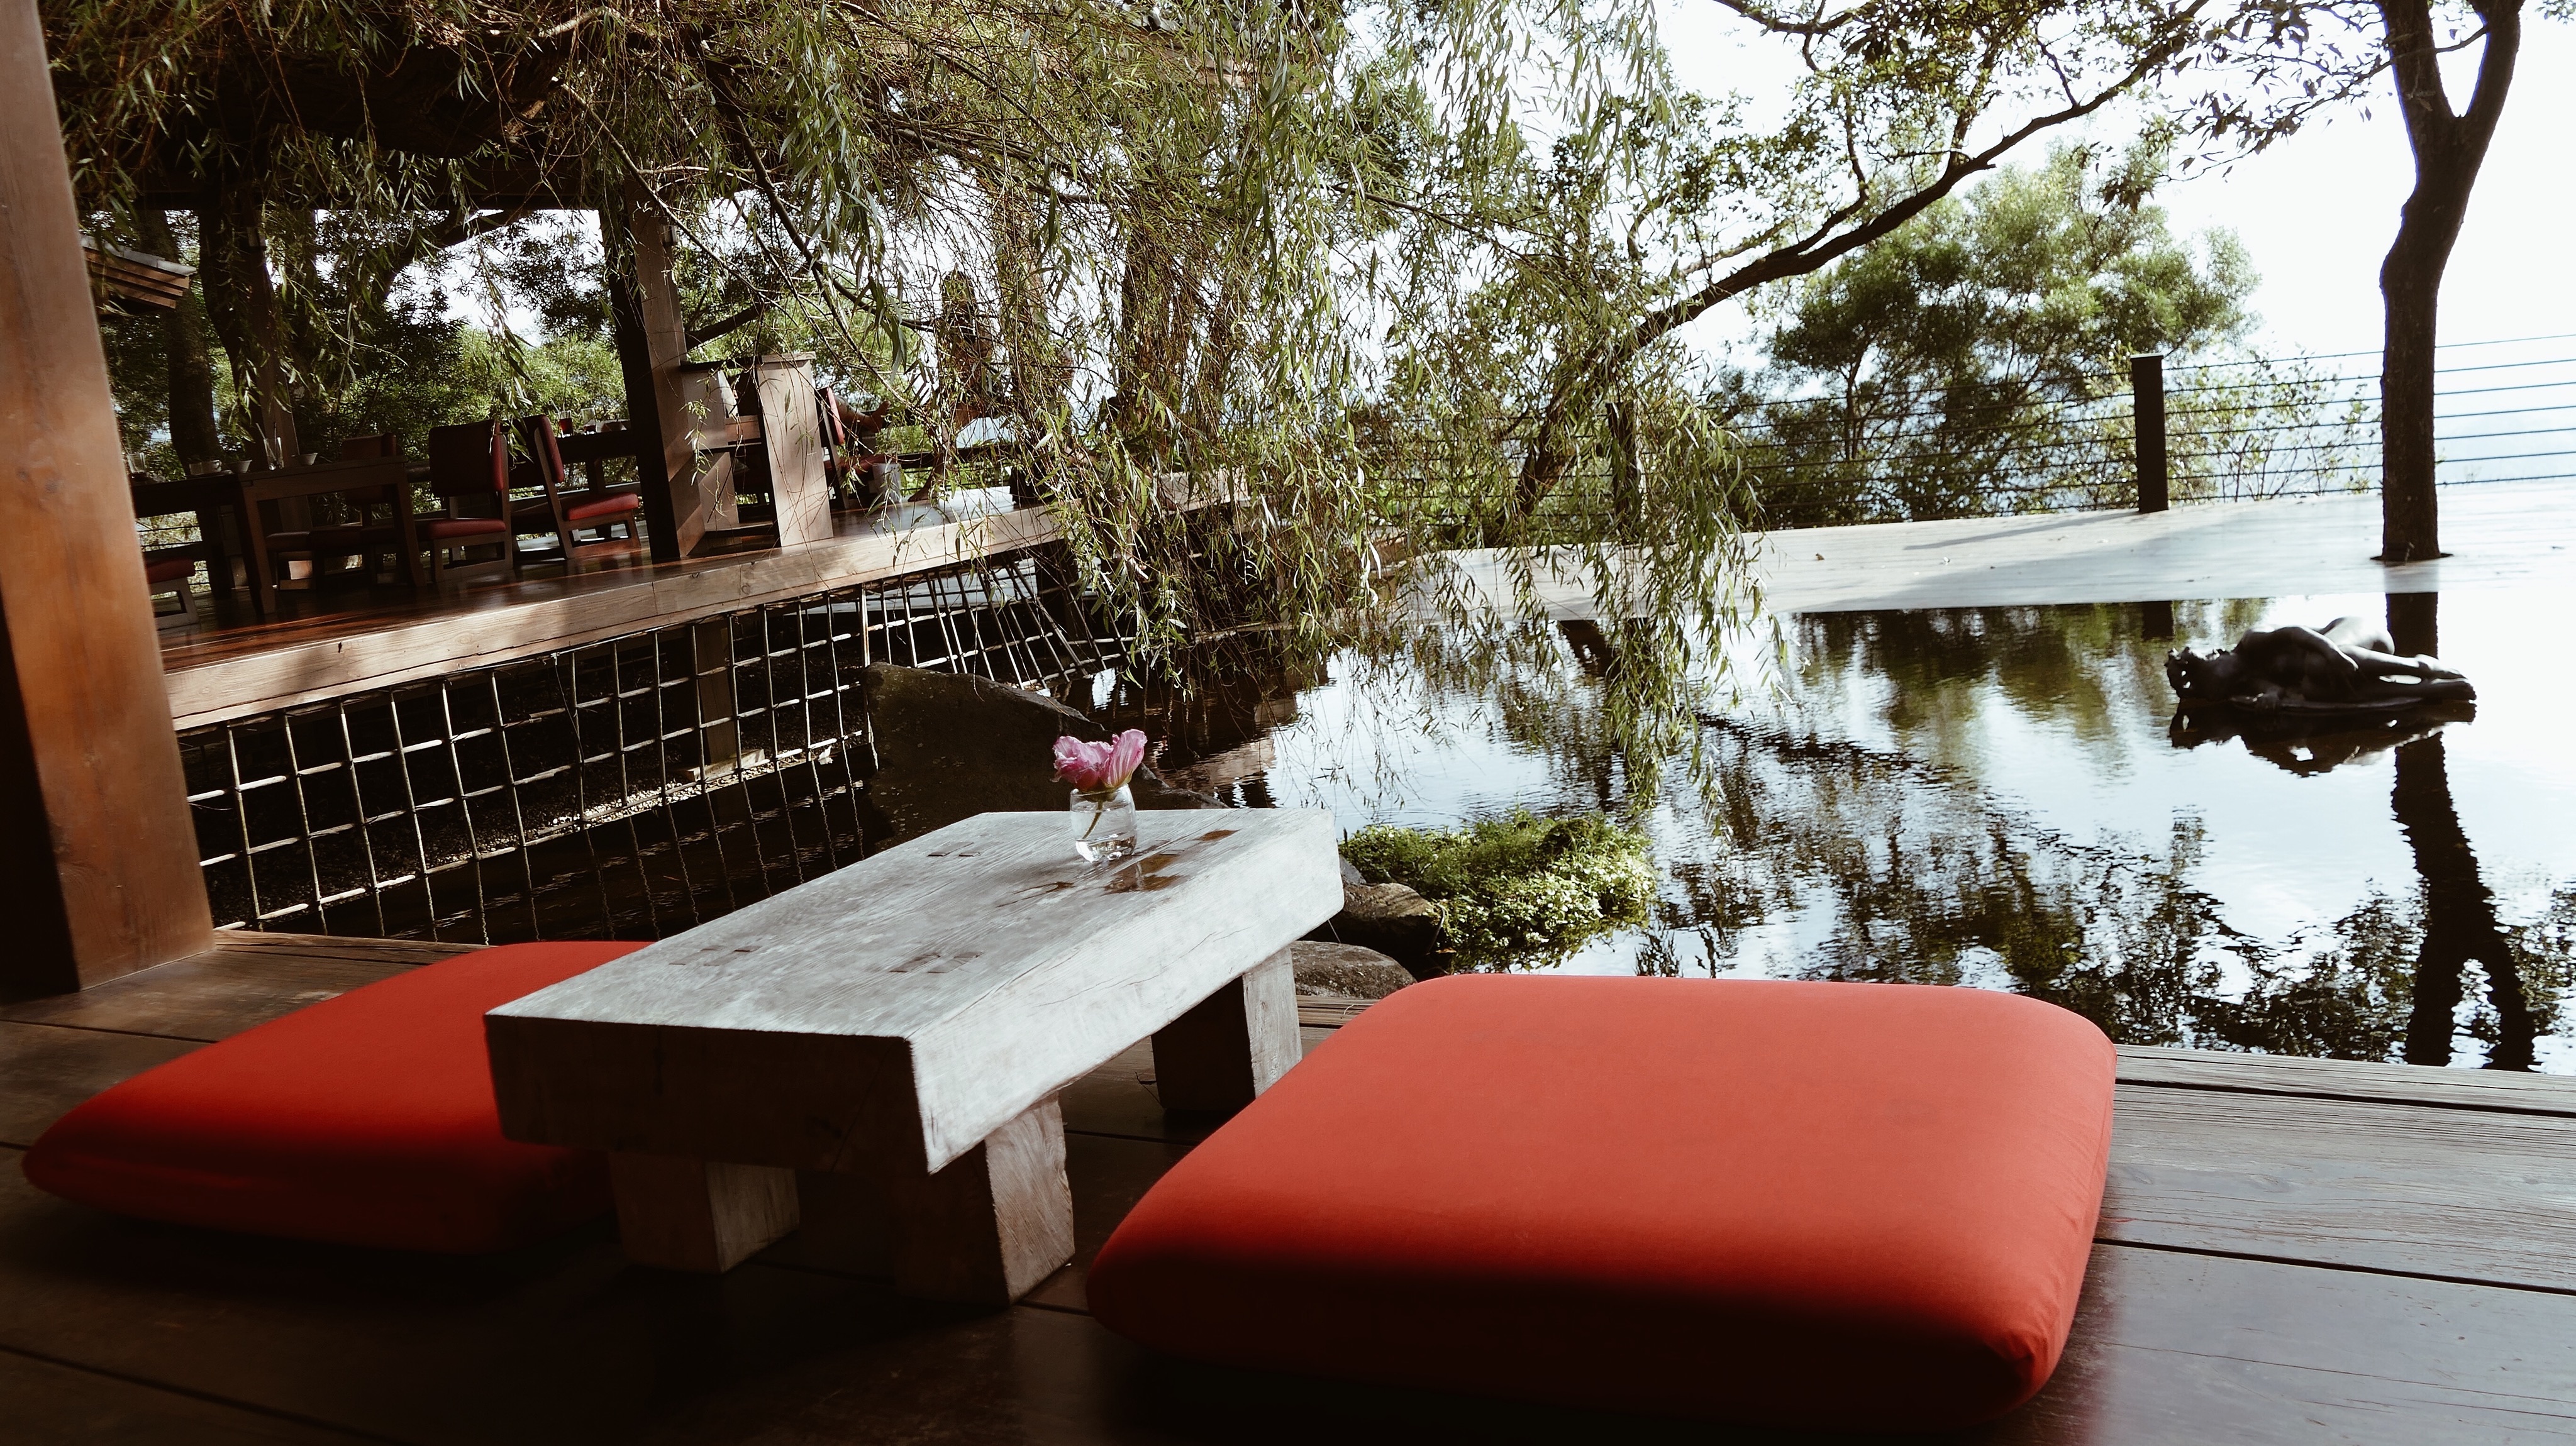
house, restaurant, home, backyard